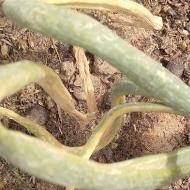
Crop: Onion
Condition: virosis-d